National Churches Trust

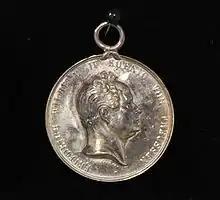
The King of Prussia Gold Medal

The King of Prussia Gold Medal for Church Architecture is awarded by the National Churches Trust for innovative, high quality repair. It was the gift of King Friedrich Wilhelm IV of Prussia (1795–1861) to the Incorporated Church Building Society in 1857. The award has been made annually since the early 1980s, when the medal was re-discovered during an office move. The medal is held for one year and afterwards a silver replica is provided. The work of the Incorporated Church Building Society is now administered by the National Churches Trust.